Unfaithful (song)

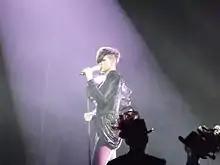
Photograph of a woman who sings on stage. She wears a dark leather blouse and a short skirt, and light tights.

"Unfaithful" received mixed to positive reviews from most music critics. Kelefa Sanneh from "The New York Times" described "Unfaithful" as "a profoundly ludicrous – but not disagreeable – pop lament". Quentin B. Huff from PopMatters commented that, "Unfaithful' is a well-intentioned ballad informed by dramatic piano and strings". "Slant Magazine"s Sal Cinquemani stated, "The melodramatic, string-laden ballad 'Unfaithful' is, if nothing else, an ambitious second single for an artist like Rihanna, and with lyrics like 'I don't want to be a murderer/Our love, his trust/I might as well take a gun and put it to his head,' it earns bonus points just for being so fucking weird".